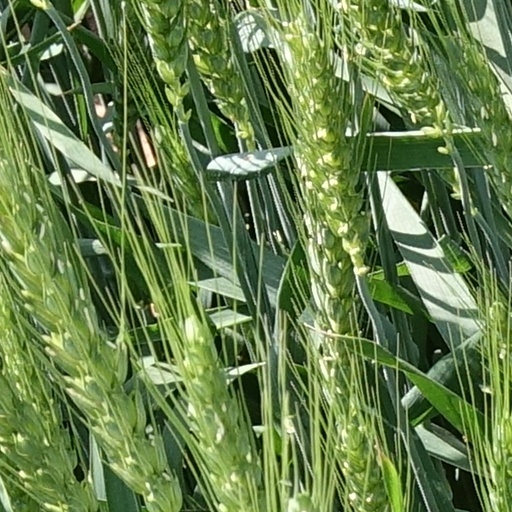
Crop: wheat